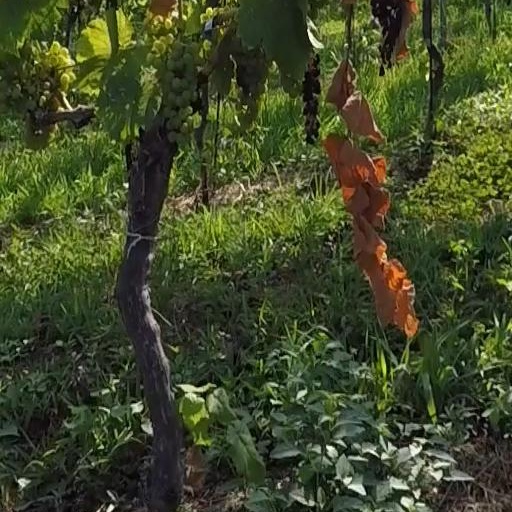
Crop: grape